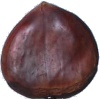
Label: Chestnut 1